Hugues Duroy de Chaumareys

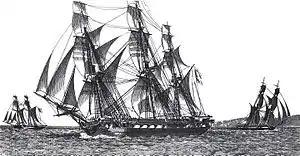

Hugues Duroy de Chaumareys, (December 20, 1763, in Vars-sur-Roseix – November 23, 1841, at Bussière-Boffy) was a French naval officer, the "incompetent and complacent" captain of the frigate La Méduse when it ran aground off the coast of Mauritania on 2 July 1816 and circa 151 people died. On 5 July 1816, at least 147 people were set adrift on a hurriedly constructed raft; all but 15 died in the 13 days before their rescue, and the survivors endured starvation, dehydration and cannibalism (the Custom of the sea). The event was an international scandal, in part because of his incompetence, having been appointed by the newly restored Bourbon King Louis XVIII by virtue of his nobility and royalist actions, even though he had hardly sailed in 20 years.